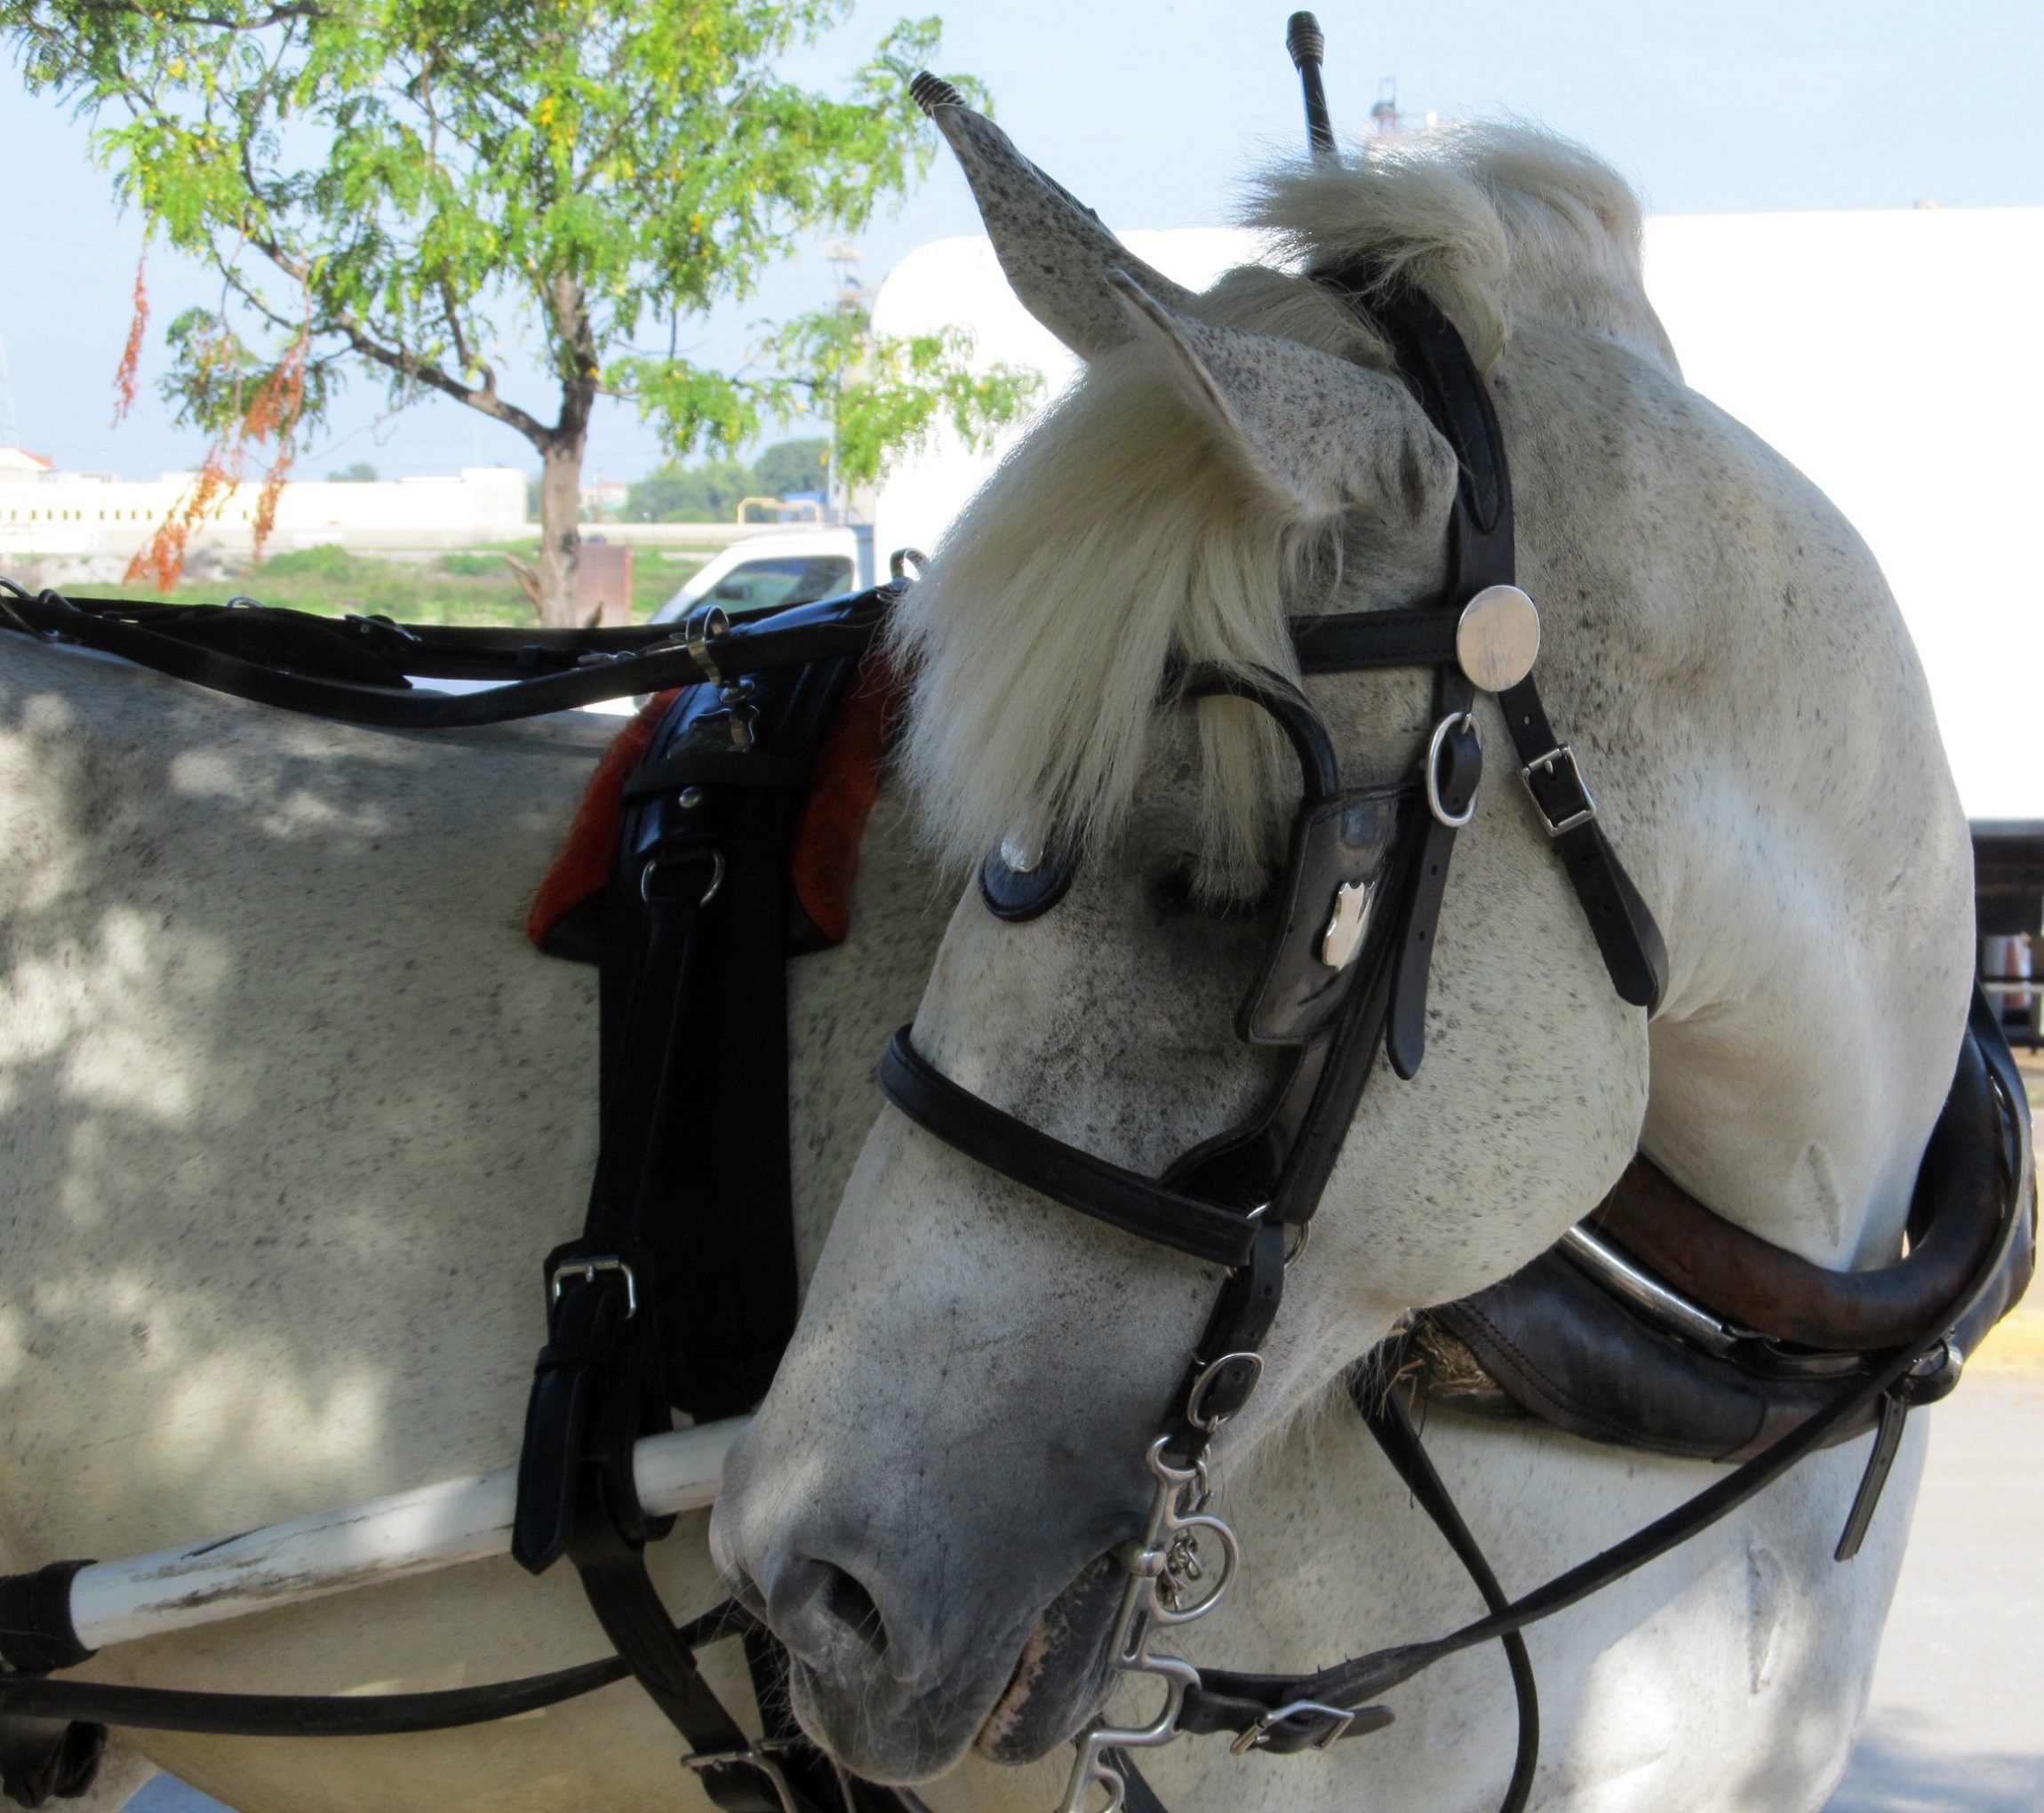
white, street, vehicle, horse, brown, rein, ride, bridle, eye, head, harness, carriage, halter, horse like mammal, horse harness, horse tack, blinders